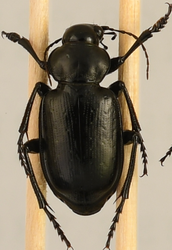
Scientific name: Calosoma affine
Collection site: Konza Prairie Agroecosystem NEON (KONA), plot KONA_007